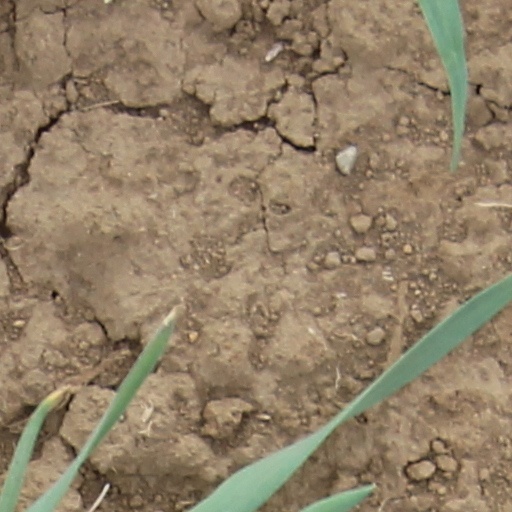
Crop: wheat